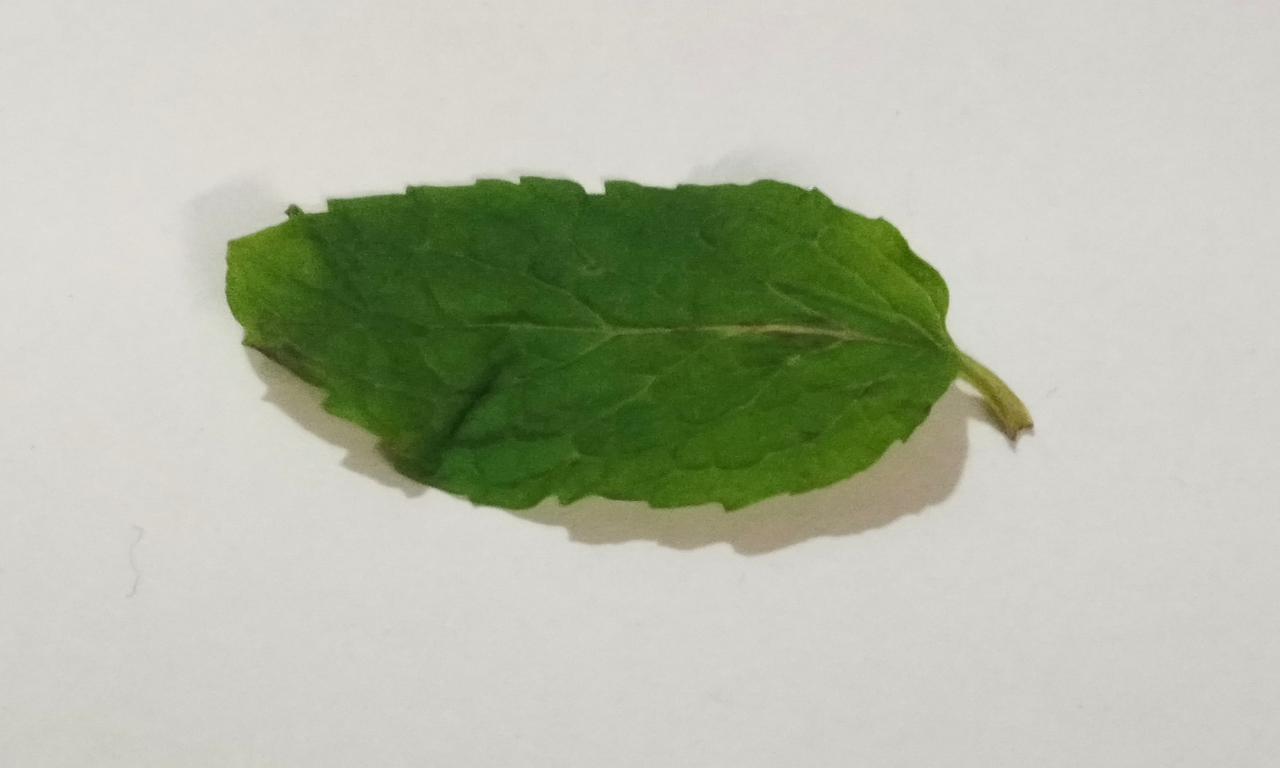
Label: Fresh